Casto Plasencia

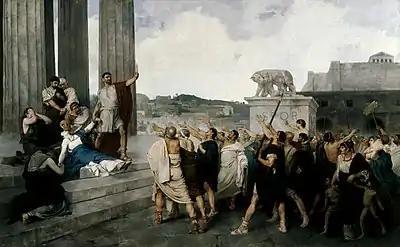
Origin of the Roman Republic (1877)

Plasencia was born in Cañizar. His father was a rural doctor, and he was orphaned as a teenager. Under the sponsorship of several local nobles, he travelled to Madrid and entered the Real Academia de Bellas Artes de San Fernando, where he became one of the first students who received fellowships to the new "Academia Española de Bellas Artes de Roma". His initial success came in 1878 with his "Origin of the Roman Republic", which won First Prize at the Exposición Nacional de Bellas Artes and Third Prize at the Exposition Universelle in Paris.